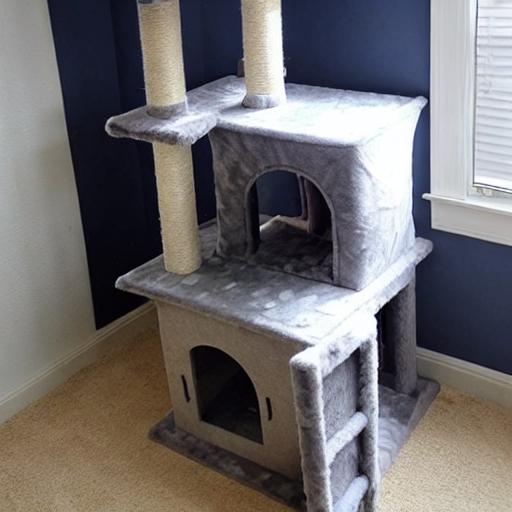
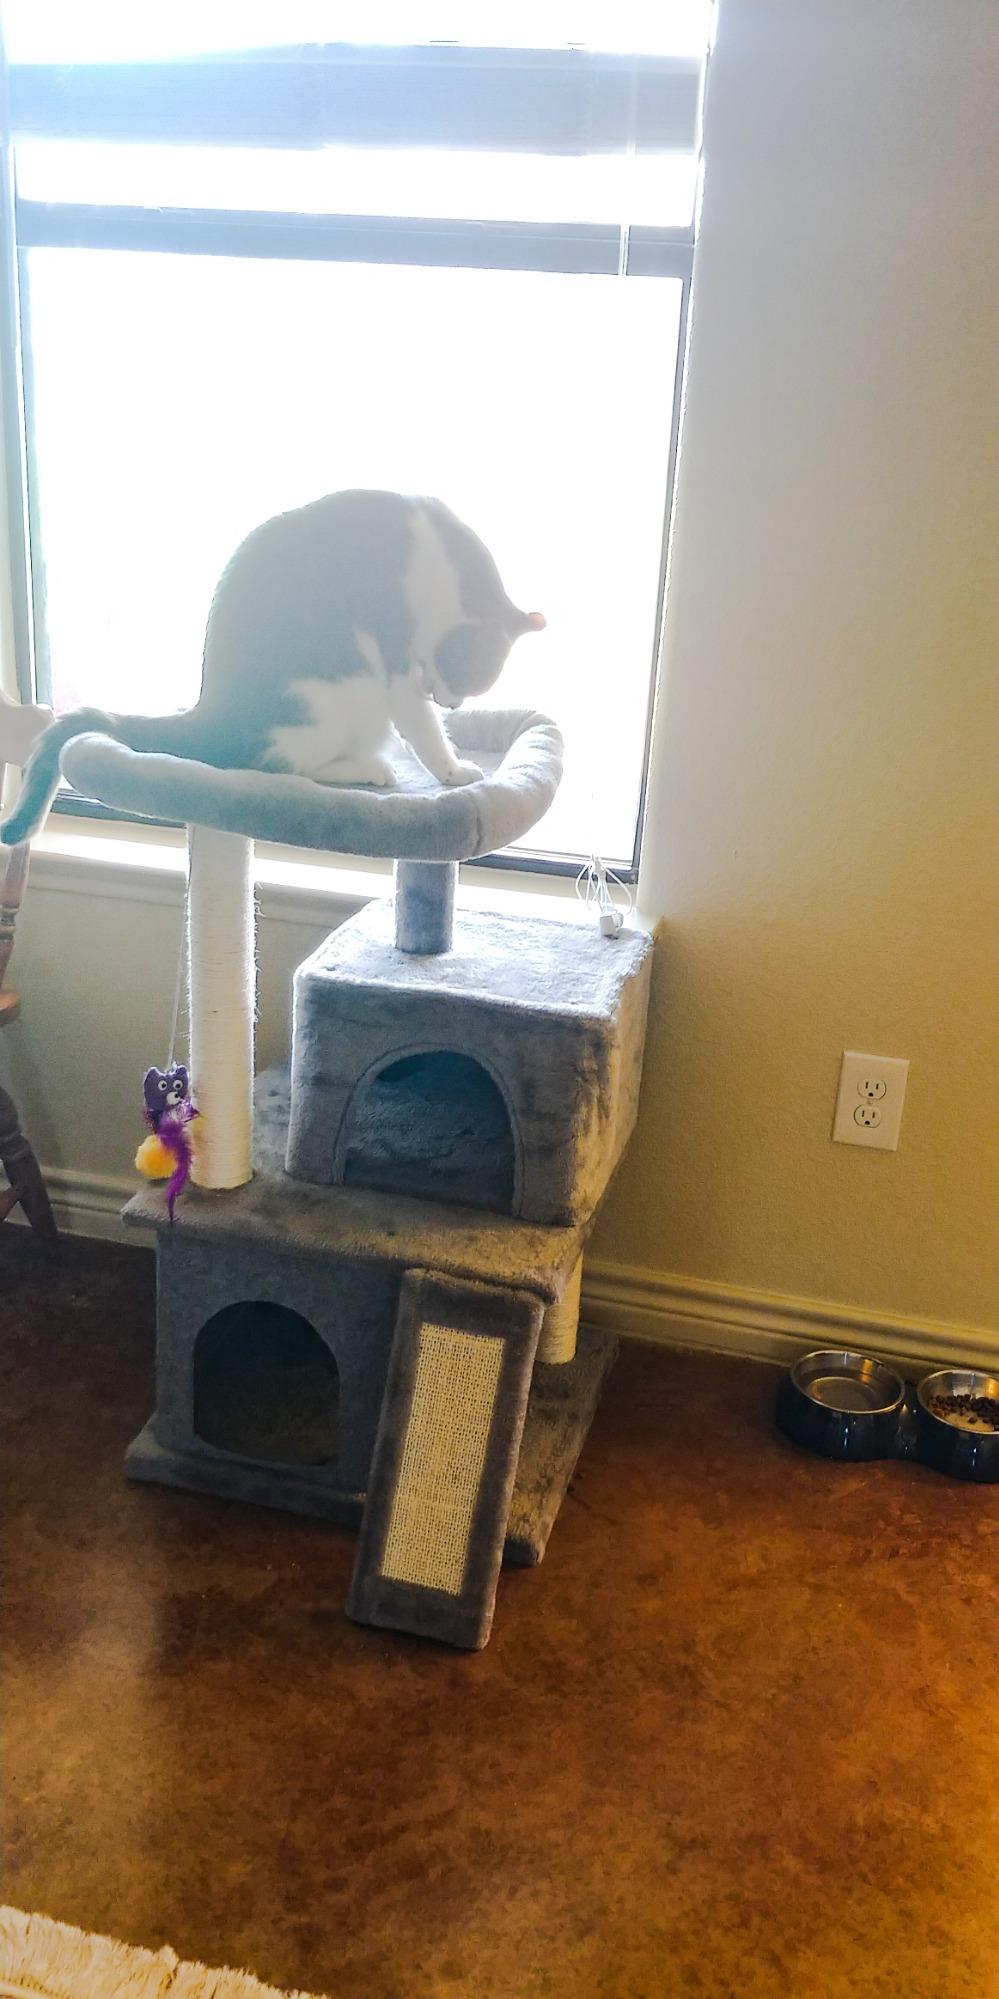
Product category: items_cat tree
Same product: no